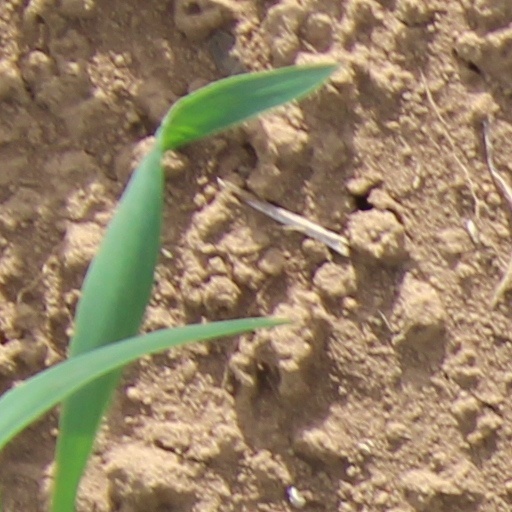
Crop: wheat